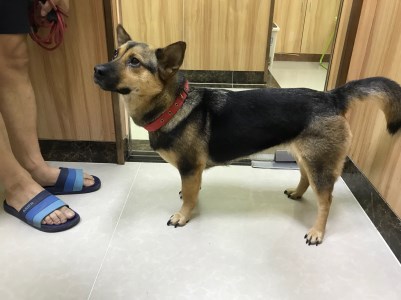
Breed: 1160-n000003-Siberian_husky